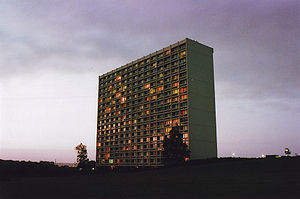
Grøfthøjhuset
Grøfthøjhuset set fra Grøfthøjparken 153 en sen aften i juni 2009
Grøfthøjparken 159-163.
Grøfthøjhuset, officielt benævnt Grøfthøjparken 159-163, er den højeste bygning og det eneste højhus i boligområdet Grøfthøjparken i Aarhus-bydelen Viby. Huset er tegnet af Friis & Moltke og er opført i 1970 i hvid og grå beton af et privat konsortium. Med en højde på 51 meter er Grøfthøjhuset det syvende højeste hus i Aarhus, og det er blandt de 40 højeste huse i Danmark. Huset har 17 etager over jorden og to kældre under jorden. I Grøfthøjhuset findes udelukkende et- og toværelseslejligheder som alle i dag er solgt ud til private. Selvom Grøfthøjhuset ikke i udgangspunktet er tænkt som et kollektivhus, rummer det en café, som er ramme om regelmæssige sociale arrangementer for husets beboere.